Embakasi

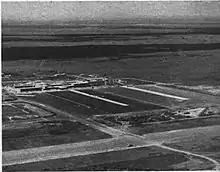
Airport in 1958

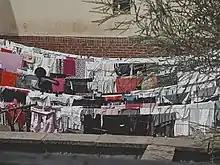
Laundry lines at an estate in Embakasi

The sub-county borrows its name from the neighbourhood and covers part of what was Embakasi Constituency, and is one of the eleven sub-counties in Nairobi. It has a land area of . In the 2019 census, Embakasi had a population of 988,808, accounting for more than 22% of the total population of the county, and a population density of 11,460/km, making it the most populous of the sub-counties in Nairobi City County.